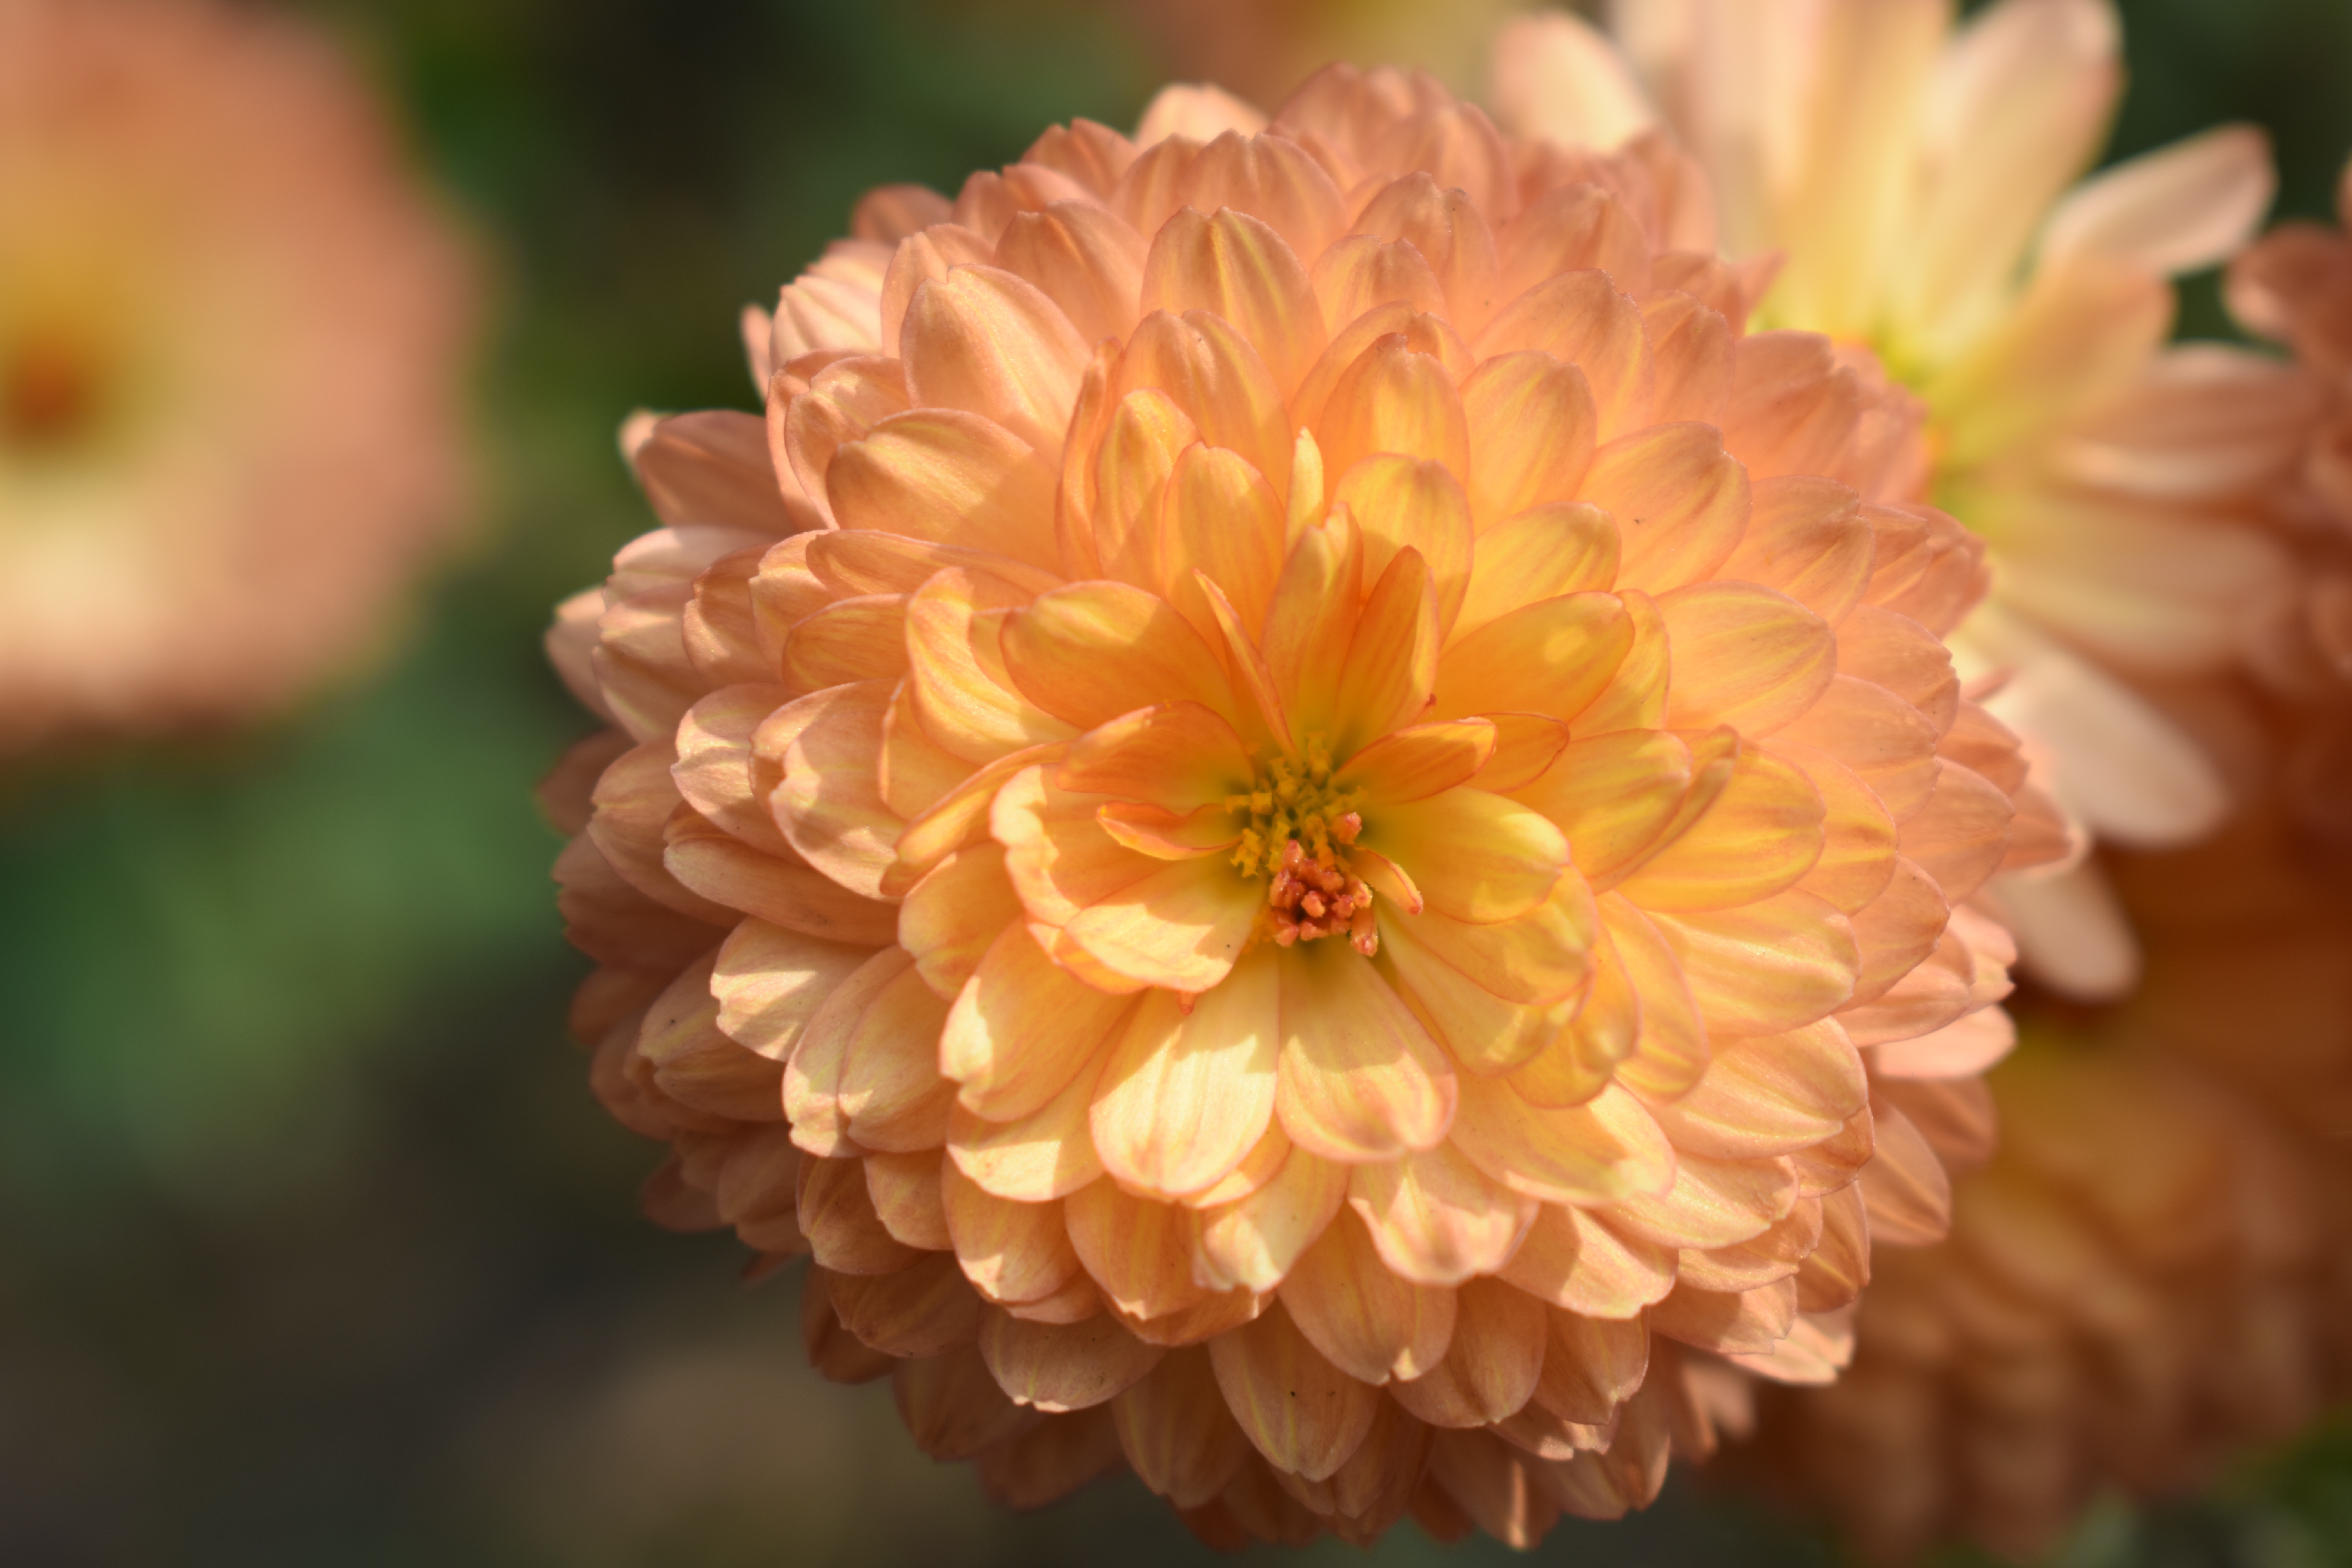
nature, blossom, plant, white, vintage, leaf, flower, petal, bloom, brush, summer, floral, decoration, pattern, spring, green, color, natural, botany, colorful, yellow, garden, pink, flora, season, botanical, close up, dahlia, drawing, design, macro photography, flowering plant, daisy family, natu, annual plant, plant stem, land plant, chrysanths